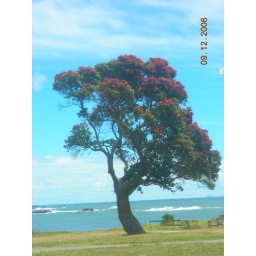
Pohutukawa tree in the road